Biombo region

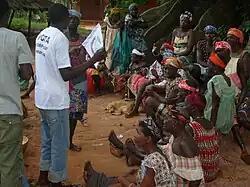
People in Biombo

As of 2009, there net activity rate was 50.47 per cent, proportion of employed labour force was 35.03 per cent, proportion of labour force was 77.74 and the proportion of potentially active population was 35.03 per cent. The major economic activity in the parts around the rivers and the coastal areas is fishing, while it is agriculture in the inland areas. As of 2011, the total population which is active constitutes 60 per cent nationwide indicating there are lot of employed people. But the poverty rate is very high in the country with an estimated two-thirds below the poverty line. Out of the working population, an estimated 58.4 per cent are employed in freelance activities, while wage earners formed 42 per cent. The unemployment in the region as of 2001 was 10.2 per cent, compared to the capital Bissau which has 19.3 per cent.